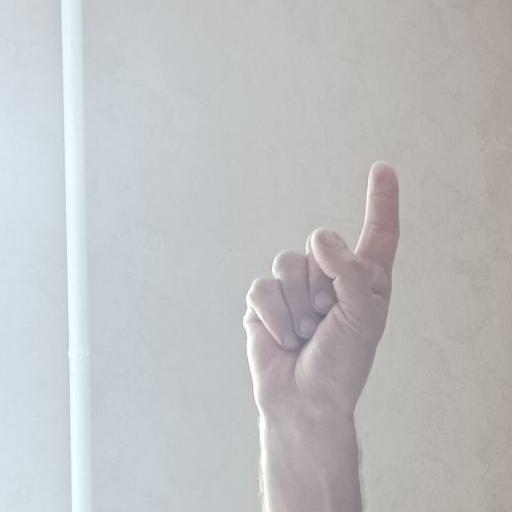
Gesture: one